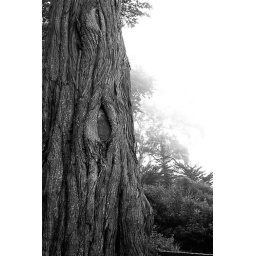
Practising some black and white photography in the park.